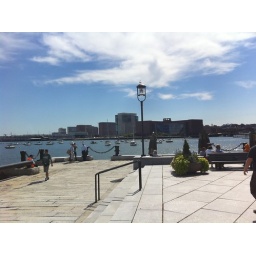
Wrapping up our bike tour by the water